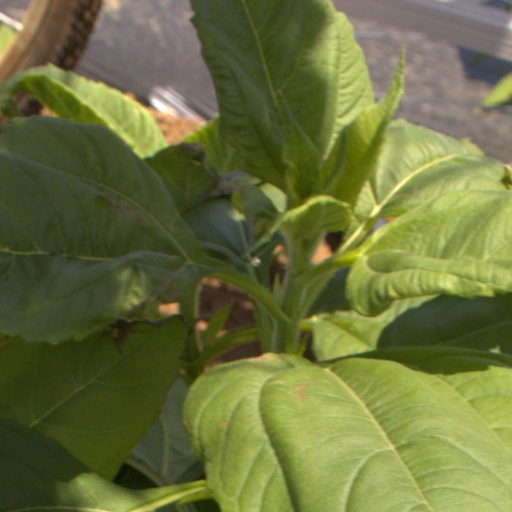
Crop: Jerusalem artichoke